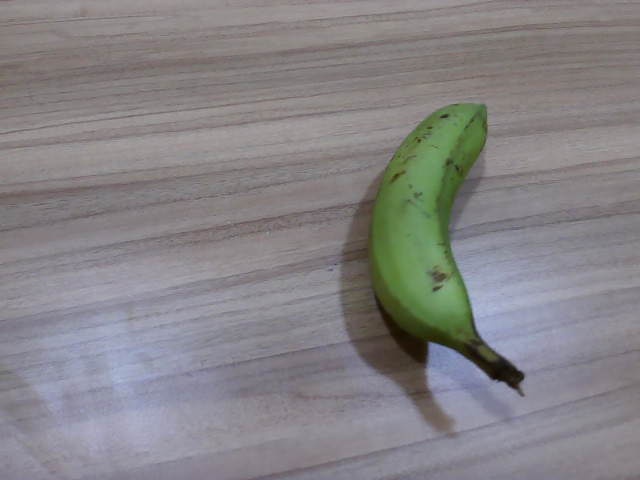
Label: Raw_Banana